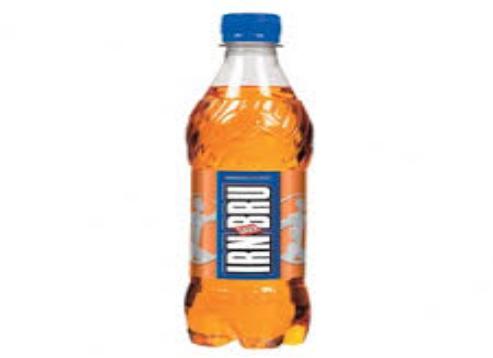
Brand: Irn Bru Bar
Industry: Food